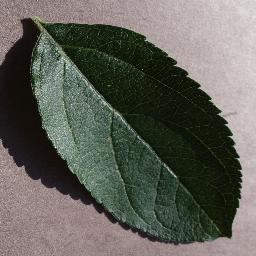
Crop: apple
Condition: healthy